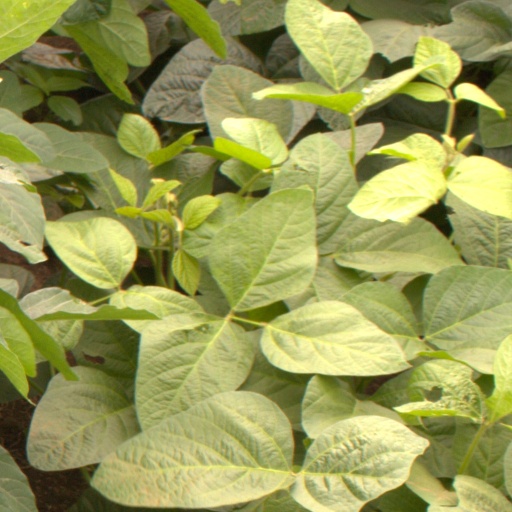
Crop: soybean